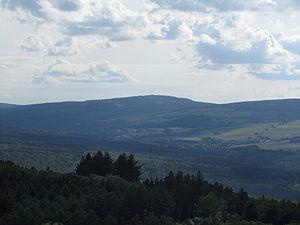
L'Erbeskopf est la montagne la plus élevée du massif du Hunsrück et du land de Rhénanie-Palatinat. C'est également le plus haut sommet d'Allemagne à l'ouest du Rhin.